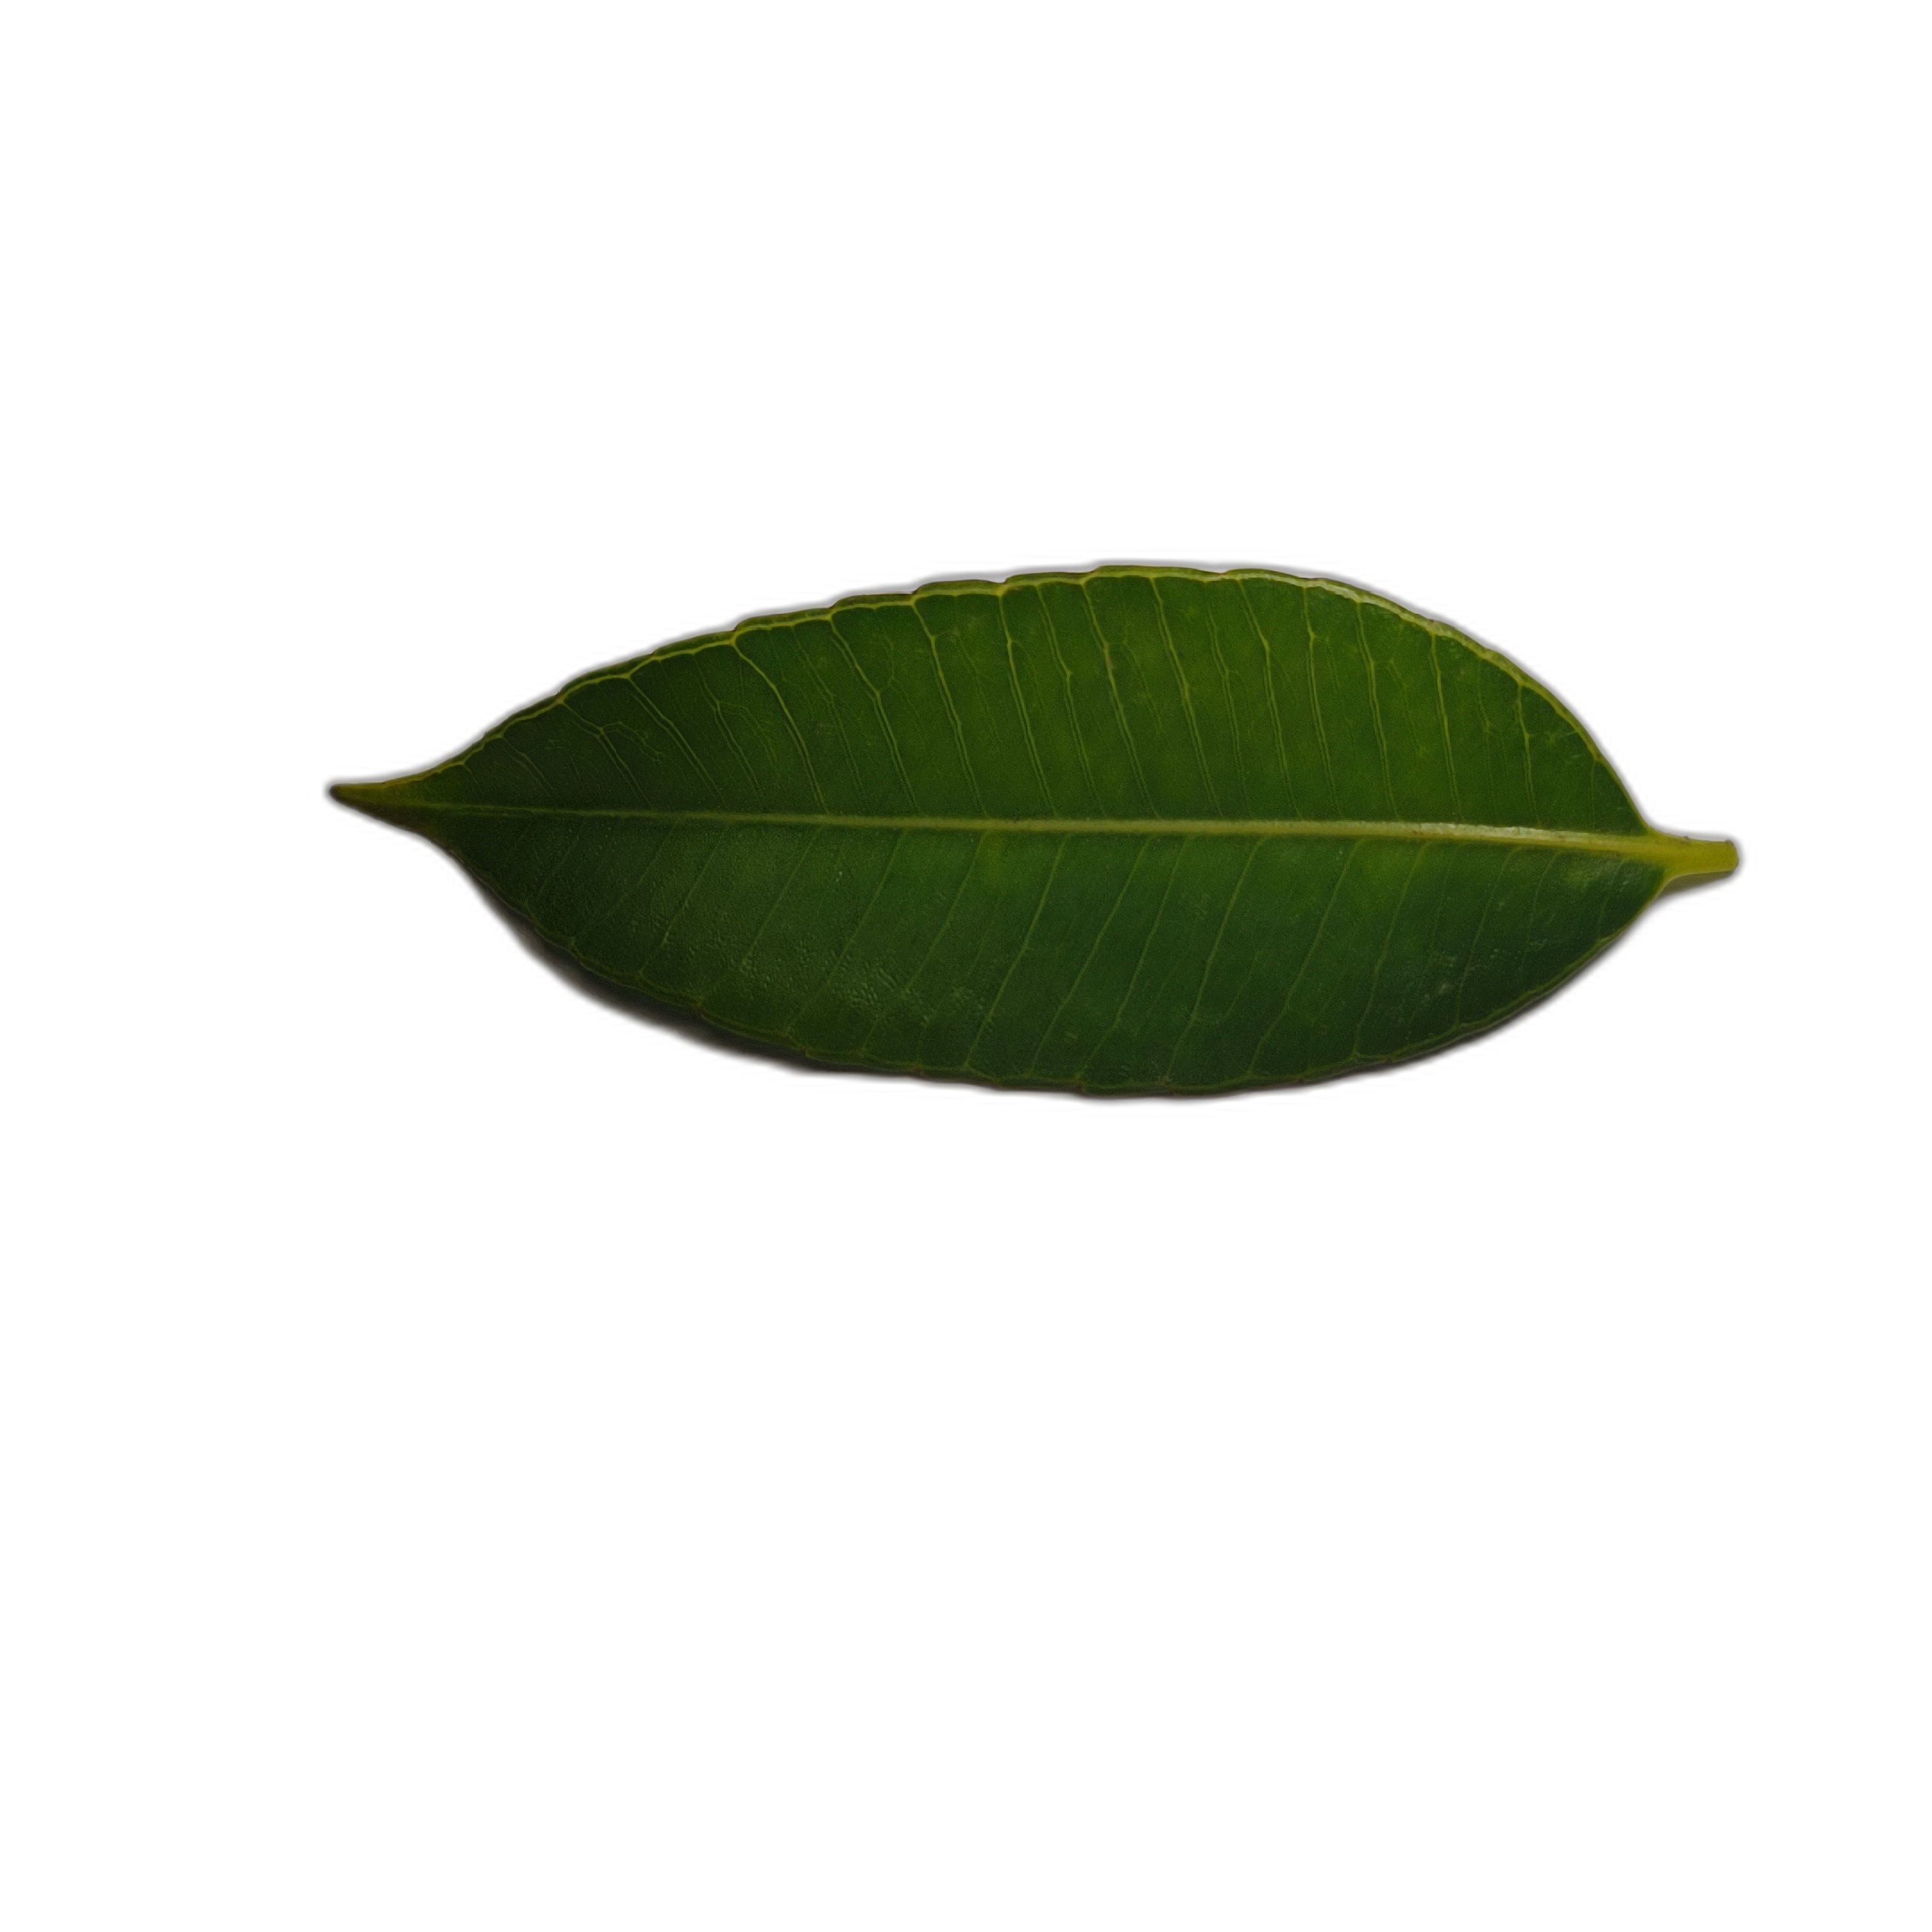
Label: healthy